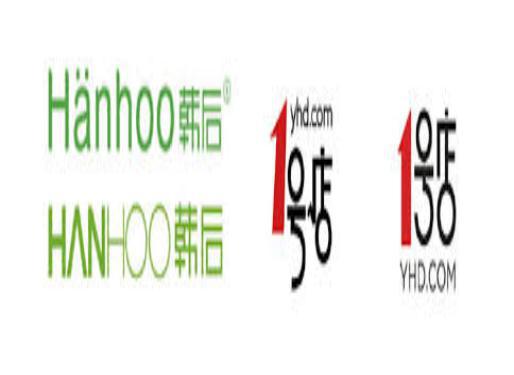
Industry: Electronic